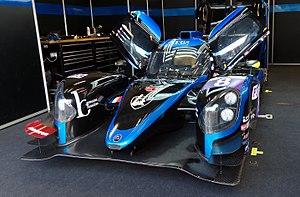
La Norma M30 est une voiture de course fabriquée par le constructeur français Norma Auto Concept et conçue par le co-fondateur de la société Norbert Santos pour courir dans la catégorie LMP3. La Norma M30 a remporté la Michelin Le Mans Cup lors de sa première année de compétition avec l'écurie DKR Engineering.
L'European Le Mans Series 2017 est la quatorzième saison du championnat européen d'endurance. L'édition 2017 se déroule du 15 avril au 22 octobre. Les six manches ont une durée de 4 heures.
DUQUEINE Team, anciennement DUQUEINE Engineering est une écurie française de sport automobile, fondée en 2014 par Gilles Duqueine et Yann Belhomme. Le premier, ancien pilote pro chez Marlboro, est un industriel spécialisé notamment dans l’aéronautique. Le second un technicien qui a fait ses preuves dans différentes disciplines du sport automobile. Cette écurie a participé à différentes compétitions automobiles et est basée à Alès.